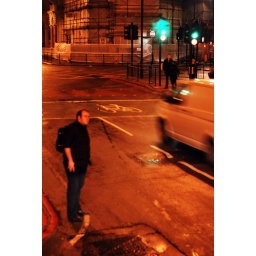
A man about to cross the street by night